Township

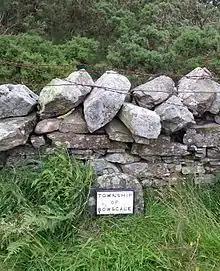
Township boundary marker at Mungrisdale, Cumbria. The marker has been restored for historical purposes.

In South Africa under apartheid, the term "township" was used to describe residential developments that confined non-Whites, including Blacks, Coloureds, and Indians, living near or working in White-only communities. Soweto and Mdantsane were both prominent townships under apartheid. The term also has a precise legal meaning and is used on land titles in all areas regardless of the demographics of the respective region.